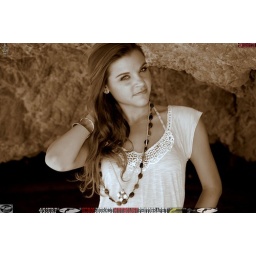
Photoshoot of a pretty swimsuit bikini model.Before the shoot, in a white shirt and blue jeans.&amp;amp; a cool black necklace.